Maxine Jones

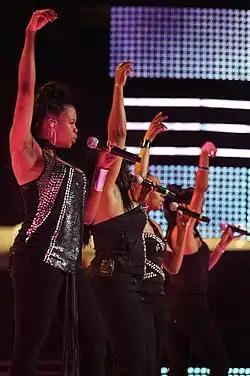
Jones (second from the left) performing with En Vogue during their reunion tour, 2009

In 1988, Jones was chosen along with Dawn Robinson and Cindy Herron to be in a three-woman girl group by producers Denzil Foster and Thomas McElroy. After adding Terry Ellis to the line-up, the group became a quartet and chose the name En Vogue. They began recording their debut album in 1989 and finished in 1990. In 1990, En Vogue released their first single "Hold On", which became a number one single on the Hot R&B/Hip-Hop Songs chart. Later that year, the group released their debut album "Born to Sing", which sold a million copies the United States.